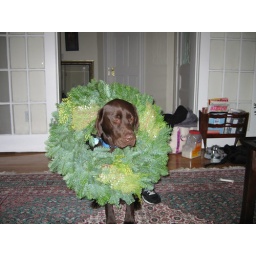
The girls decided to dress up the pups in some holiday cheer.